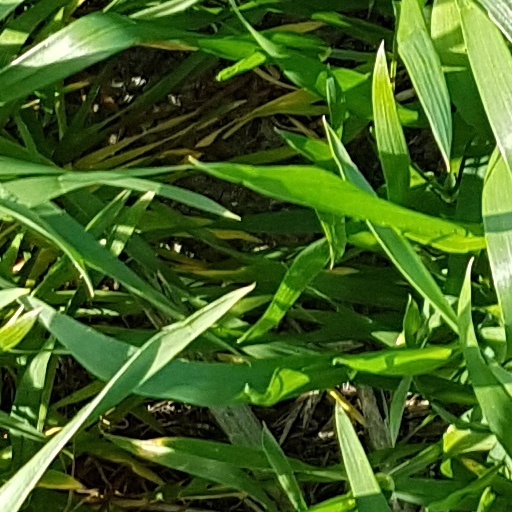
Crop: wheat